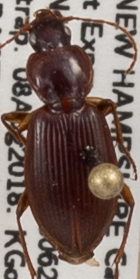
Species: Synuchus impunctatus
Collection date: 2018-08-08
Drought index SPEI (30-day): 0.9
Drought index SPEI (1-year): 0.03
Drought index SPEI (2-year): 0.39